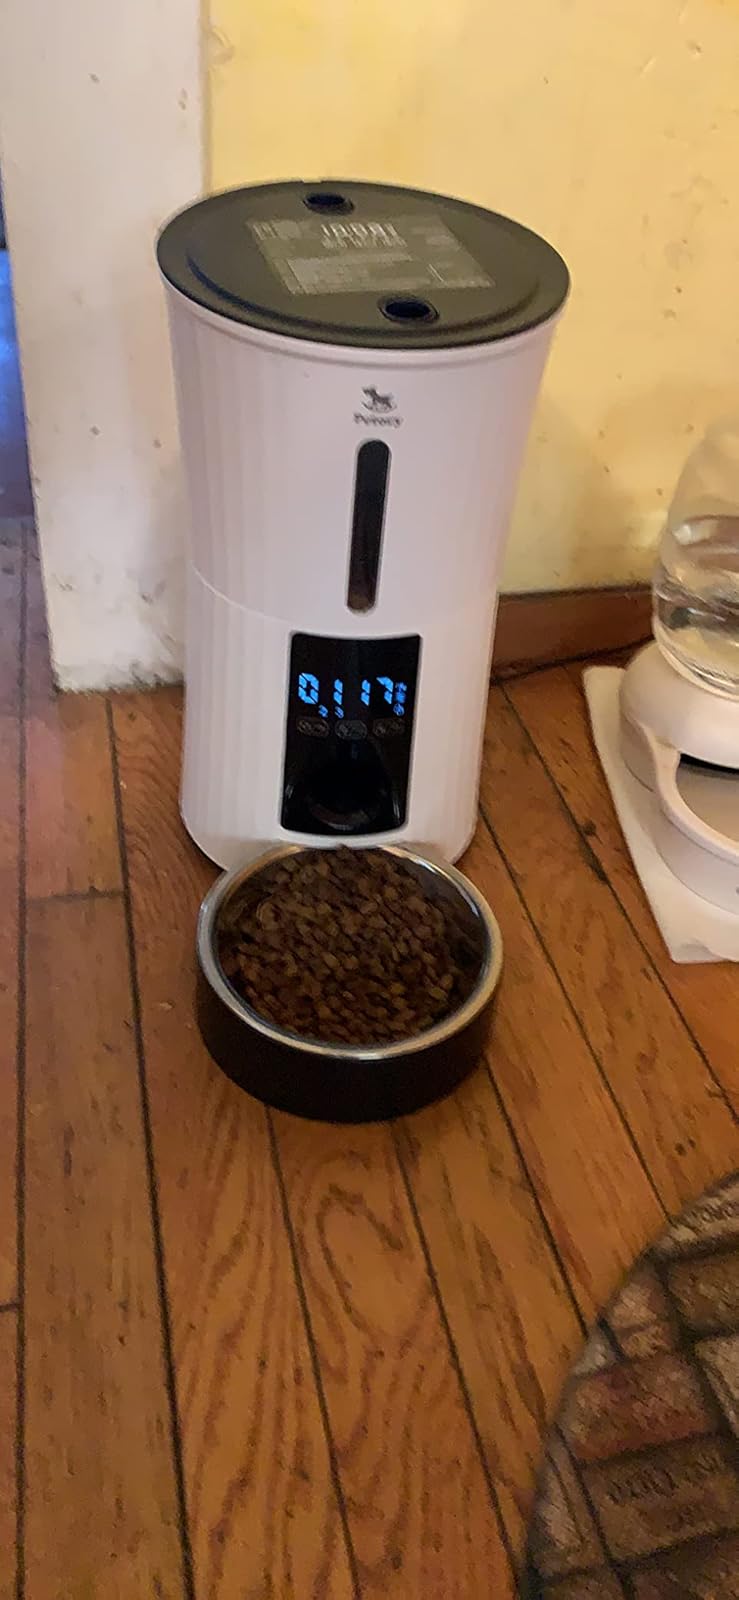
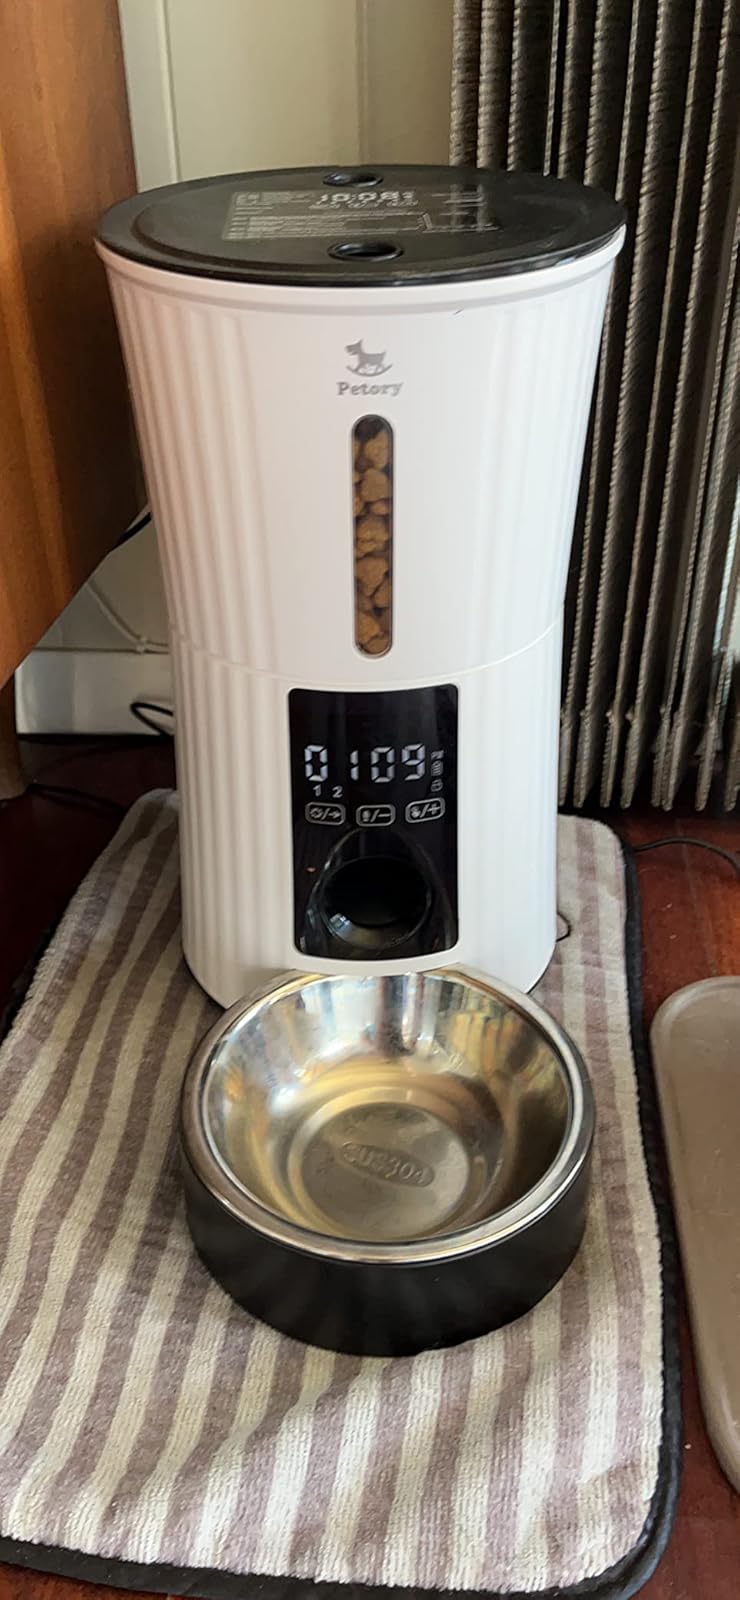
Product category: items_feeder
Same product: yes